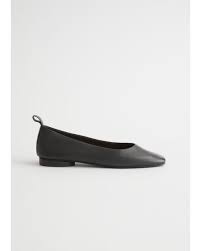
Label: Ballet Flat